Miloš Obilić

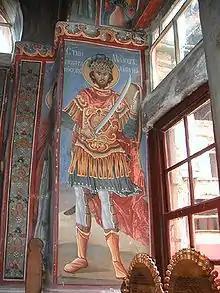
Fresco of Miloš Obilić in Hilandar, depicted as a holy warrior.

The first author to refer to Murad's killer by his full name is Konstantin Mihailović, a Serbian Janissary from the village of Ostrovica, near Rudnik, who wrote his "Memoirs of a Janissary" or "Turkish Chronicle" in ca 1497. In a passage intended to infer a moral lesson about disloyalty from the Serbian defeat at Kosovo, Mihailović identifies Miloš Kobila as the knight who on the fateful last Friday of the battle slew Murad. The next time a name is given in the sources is three decades later, in 1530, when the (Slovene) monk Benedikt Kuripečič (Curipeschitz) wrote memoirs of his travels through the Balkan Peninsula. His visit to Murad's tomb in Kosovo Polje provides the occasion for the story of the knight whom he names Miloš Kobilović. Kuripešić elaborates on the humiliation and fall out favour which Miloš endured before the battle, his last dinner with Lazar and his nobles, his admittance to Murad's tent, the brutal murder and his own death on attempting to escape on horseback. The monk, though not explicit about his sources, writes that Miloš was a celebrated figure in the popular traditions of Serbs, who sing about his heroic exploits on the border. He recorded some legends about the Battle of Kosovo and mentions epic songs about Obilić in regions far from Kosovo, like Bosnia and Croatia. In his 1603 work Richard Knolles described the "country songs" of Serbs about the Battle of Kosovo and refer to Obilić as "Cobelitz".